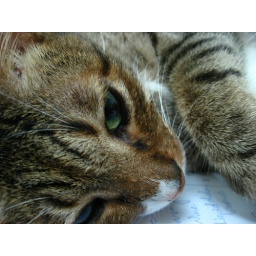
Ivan sleeping in front of the laptop